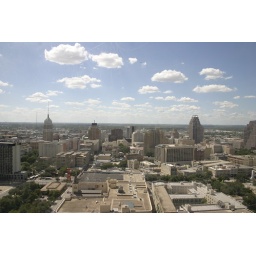
The weird white lines on top are from the window it was tagged up (window in the stair well)